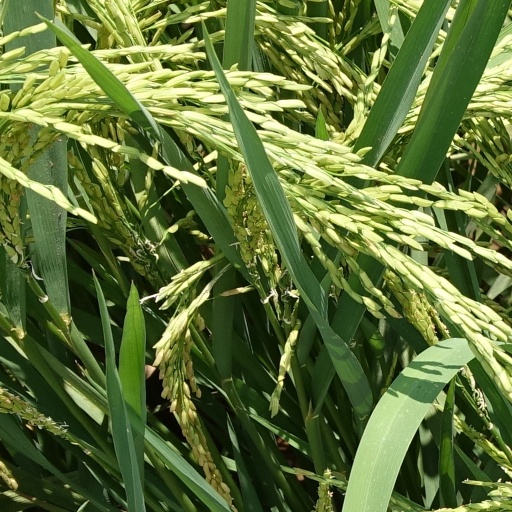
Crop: rice